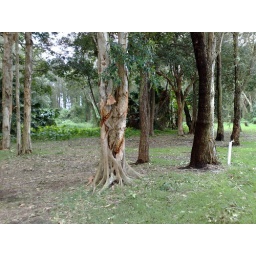
This Stragler Fig tree is taking over a paper bark tree